Kerry, Powys

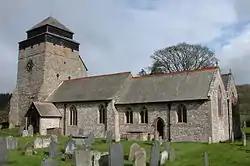
St. Michael's Church

St. Michael's Church of Kerry is located within the diocese of St. Asaph and was rededicated in 1176; an earlier church is likely to have occupied the site previously. The parish is very large in comparison to others, stretching as far as Mochdre, Dolfor and Beguildy. It boasts one of only three chained Bibles in Wales, possibly even in the United Kingdom, and is printed according to William Morgan's Welsh translation.